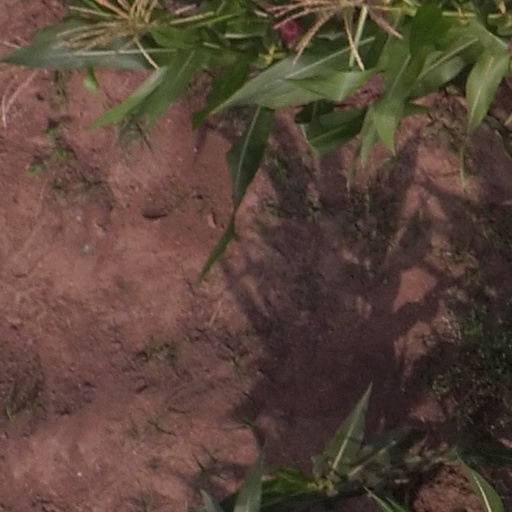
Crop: maize; corn